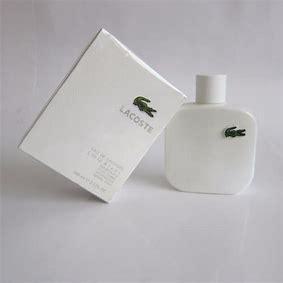
Brand: Lacoste
Model: 100